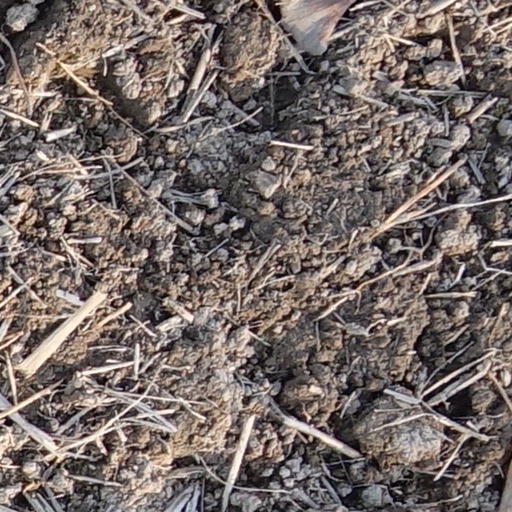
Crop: wheat